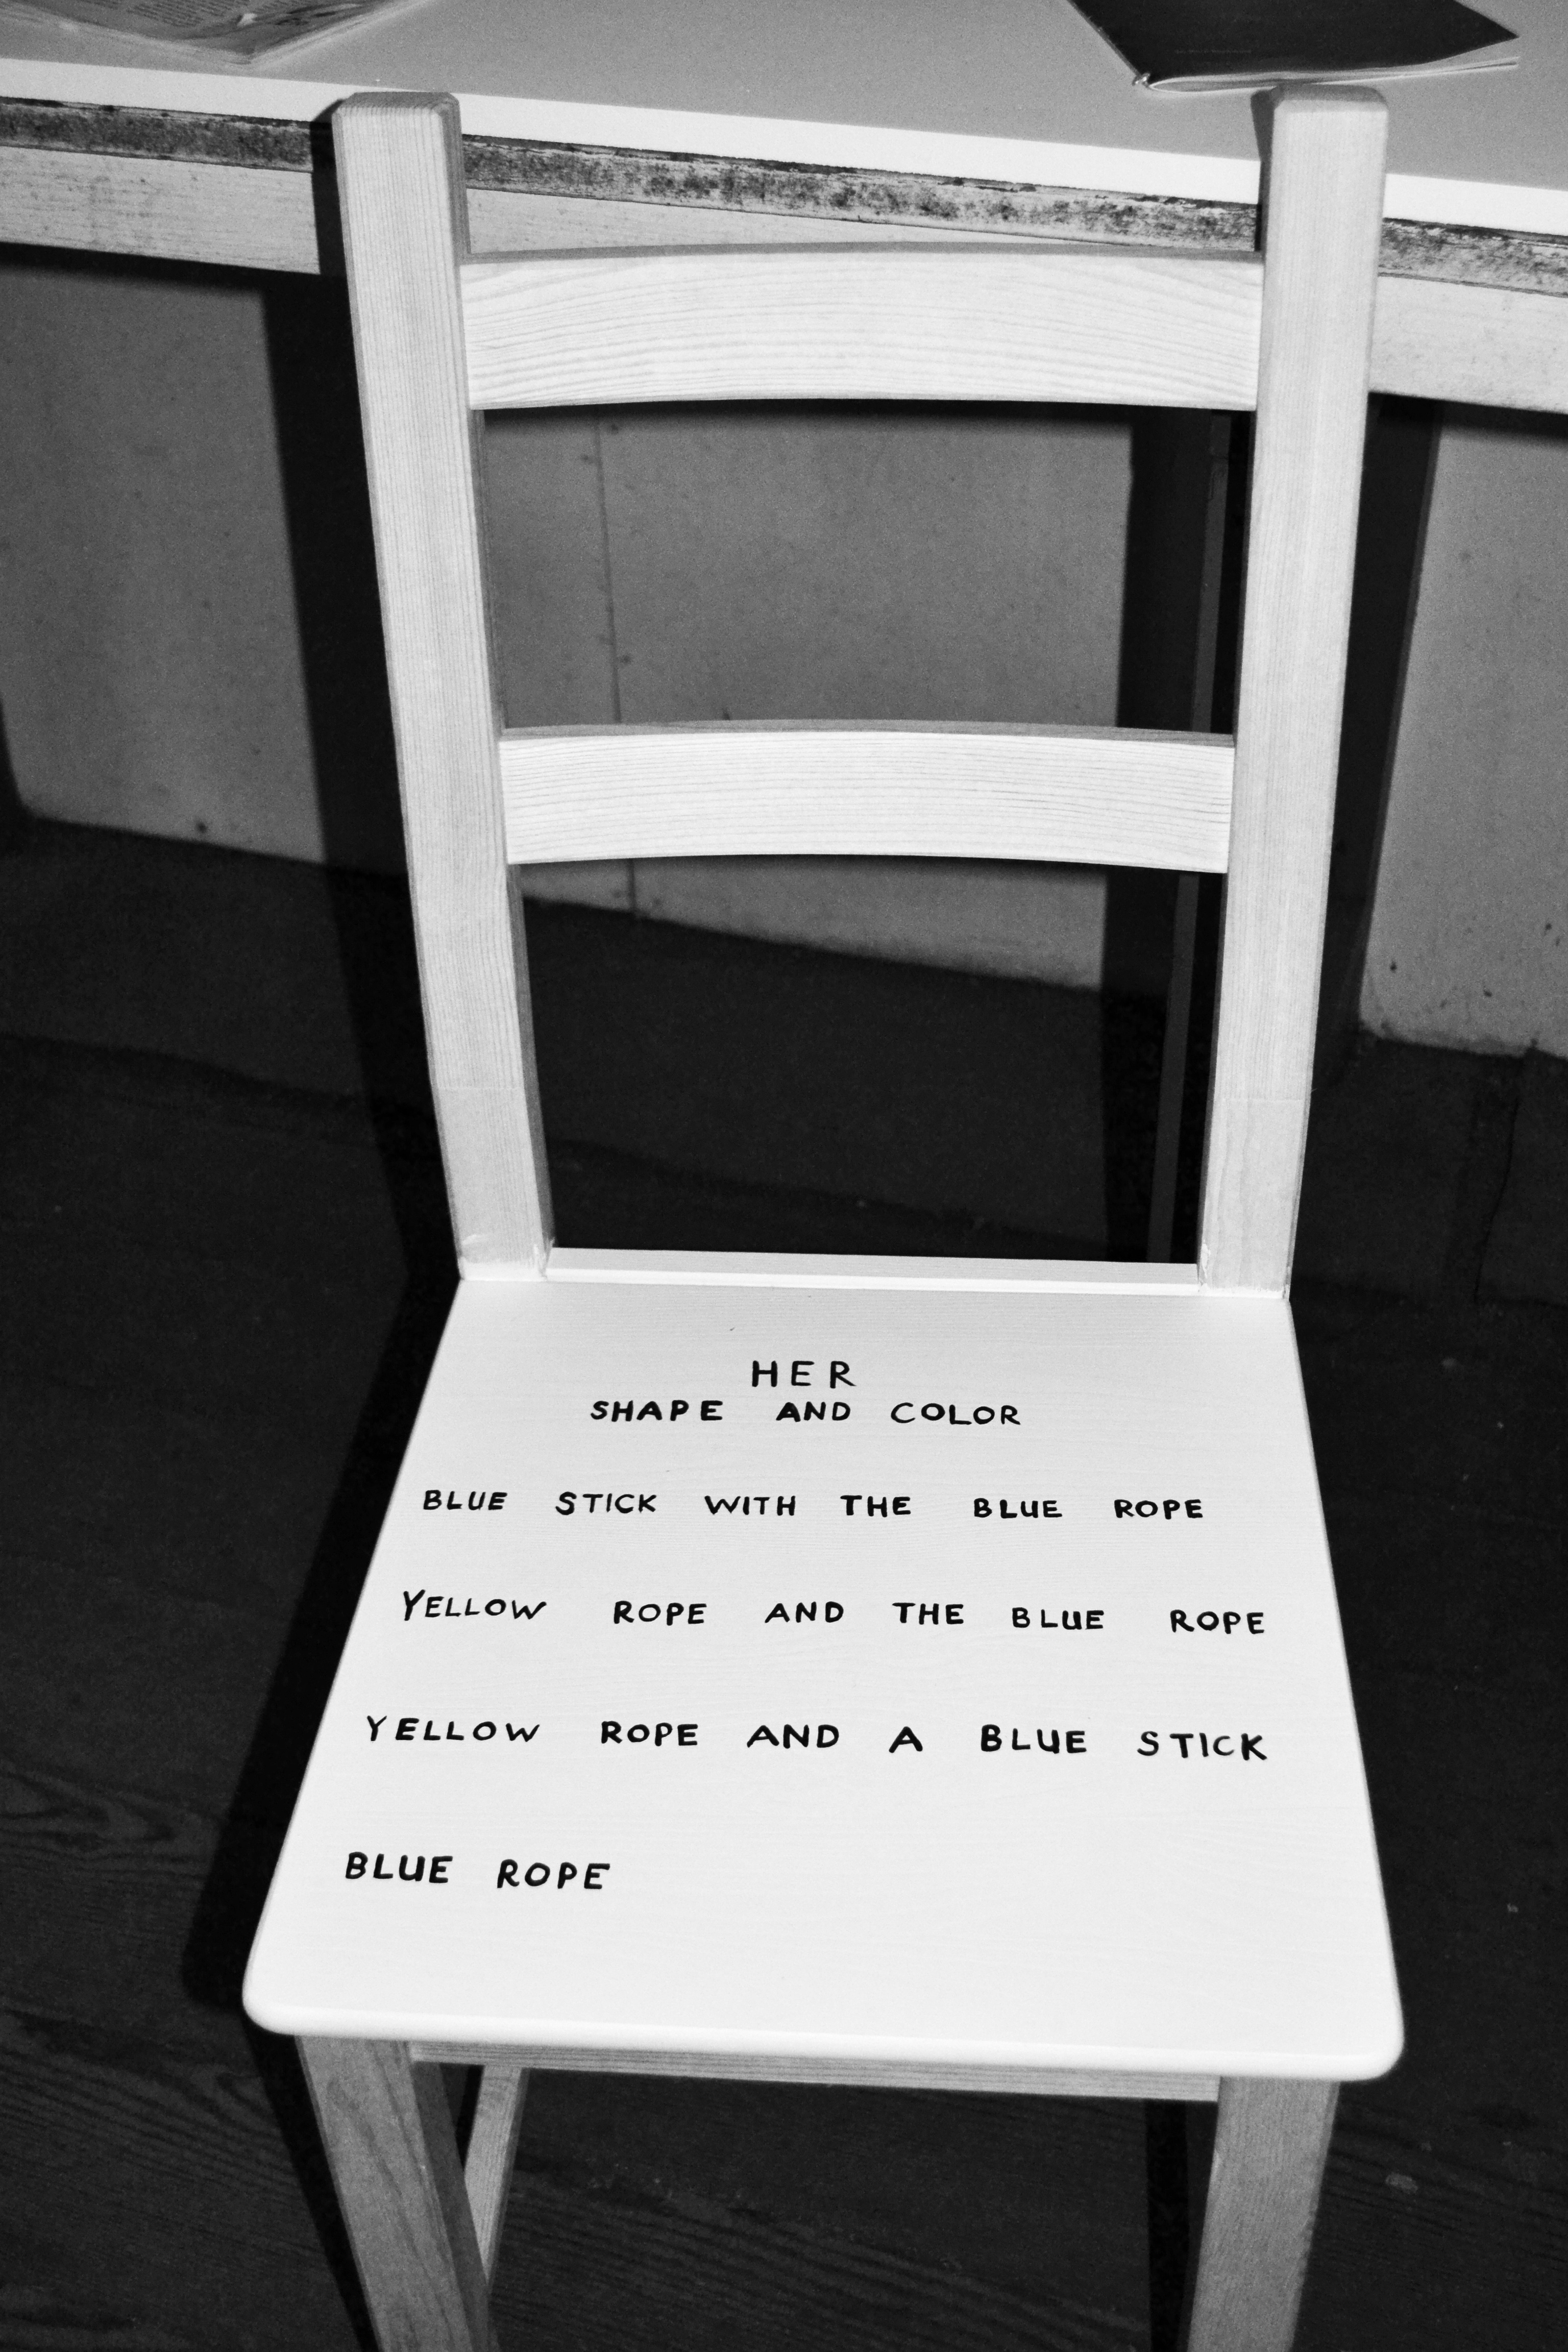
writing, creative, abstract, black and white, white, chair, number, home, decoration, office, black, furniture, graffiti, decor, sit, furnishing, living, art, indoors, luxury, design, text, picture frame, contemporary, shape, quote, monochrome photography